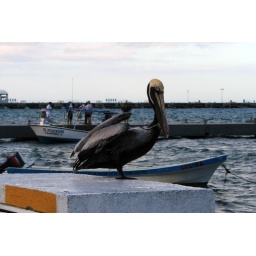
Pelican perching on the beach wall in Cozumel Harbour, Cozumel, Quintana Roo, Mexico.